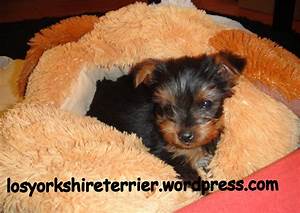
Label: dog